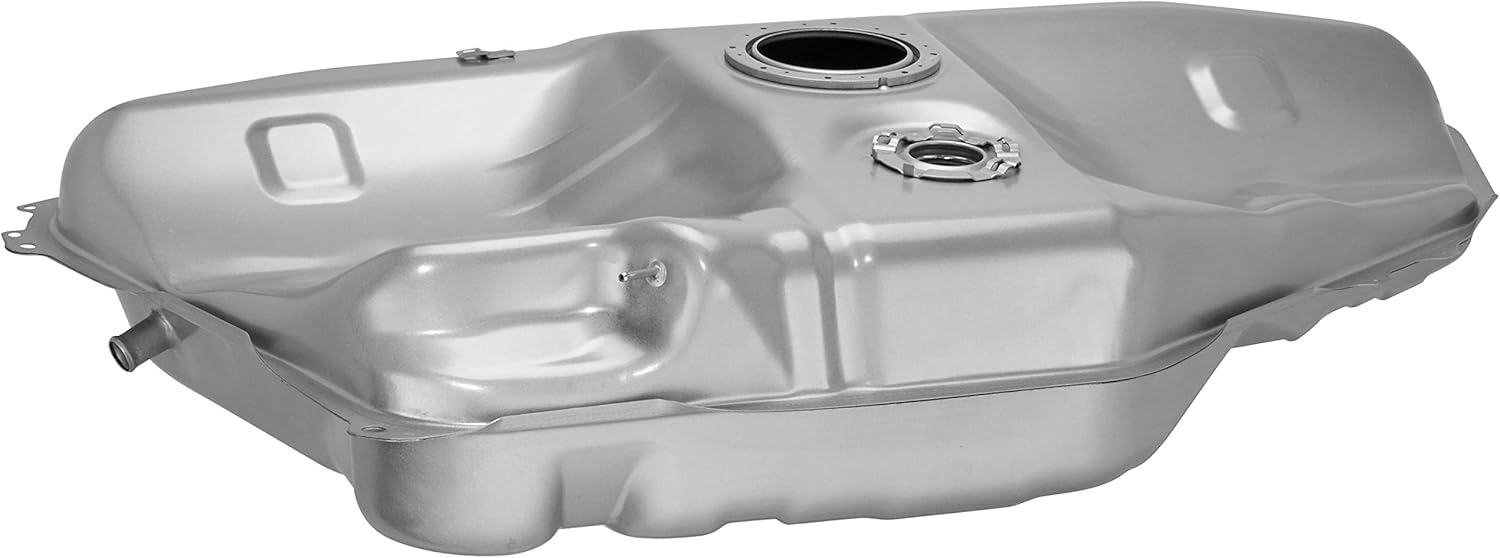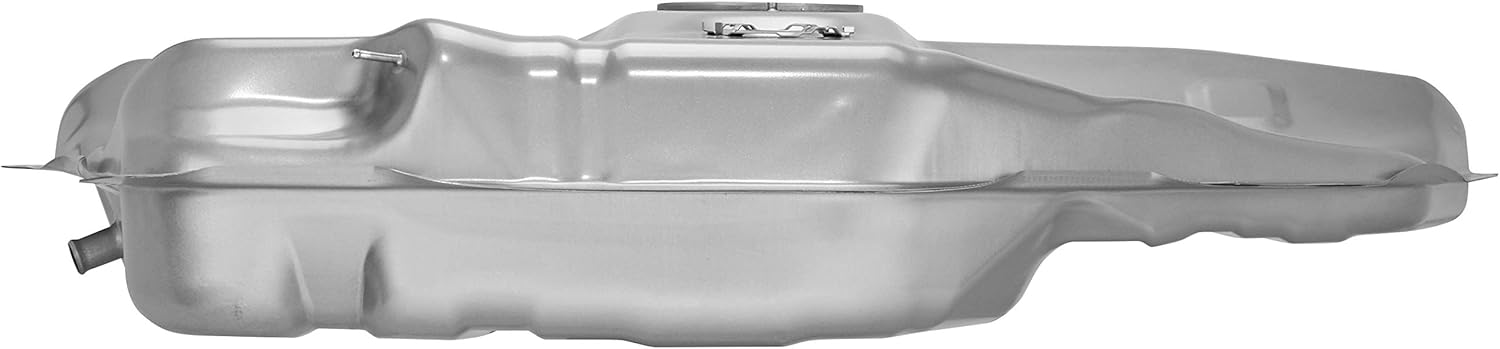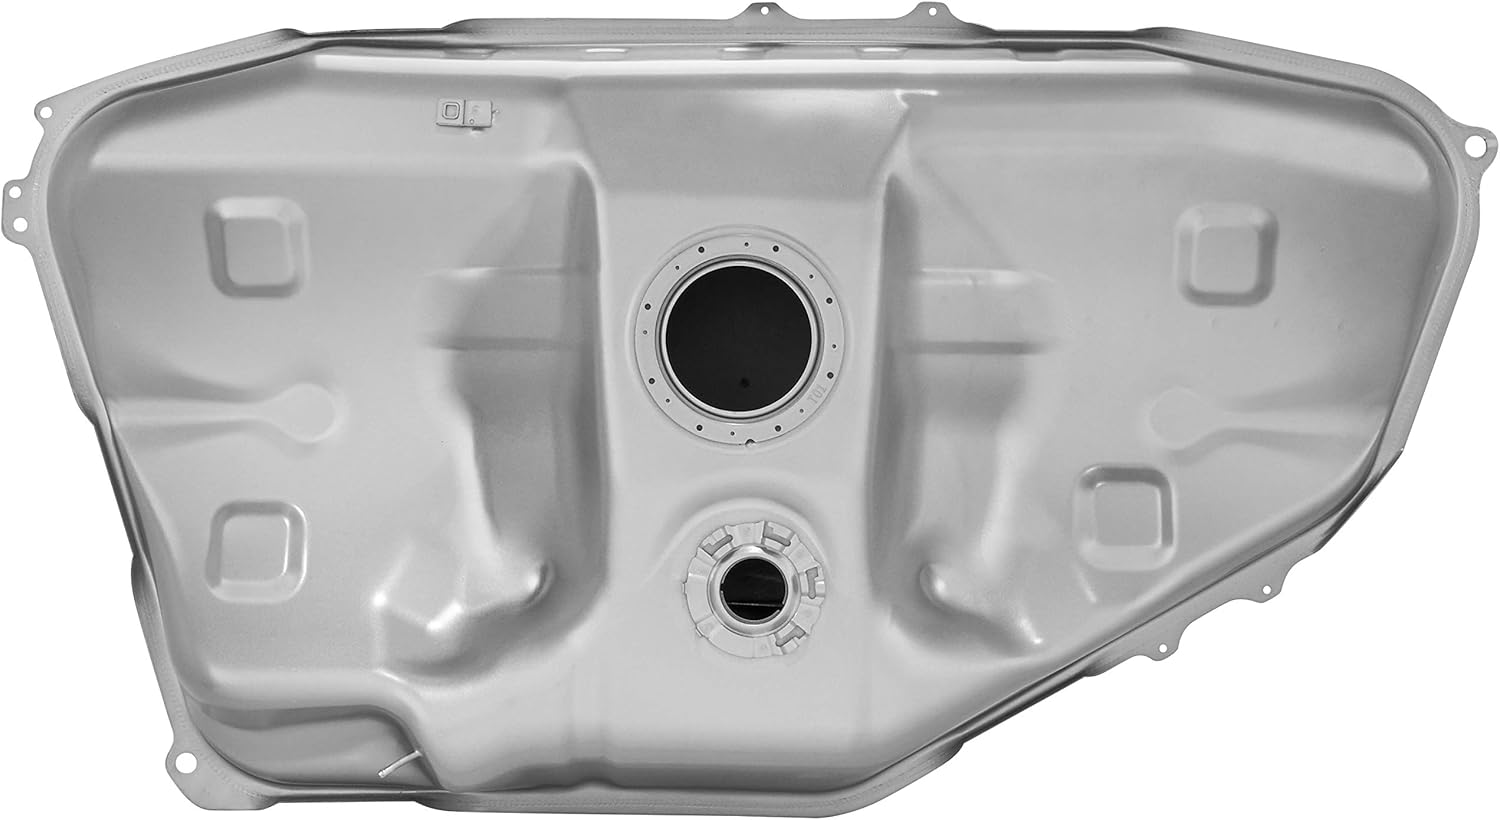
Spectra Premium TO47A Fuel Tank
Category: Automotive
Innovative engineering, manufacturing technology and quality control ensure that Spectra Premium fuel tanks meet or exceed the performance of the original equipment they replace.
Features: Unit is designed to original equipment (OE) fit, form and function requirements accomplished by leveraging Spectra Premium OE fuel system design expertise | All installation hardware included to reduce installation time and to ensure a complete repair | Made with corrosion resistant, OE approved, Ni Terne Steel for durability | Unit is leak tested after production to ensure product in free from fuel and / or evaporative leaks | Each new fuel tank is road tested to ensure real world performance and to verify that each design meets Spectra Premium high standards for quality